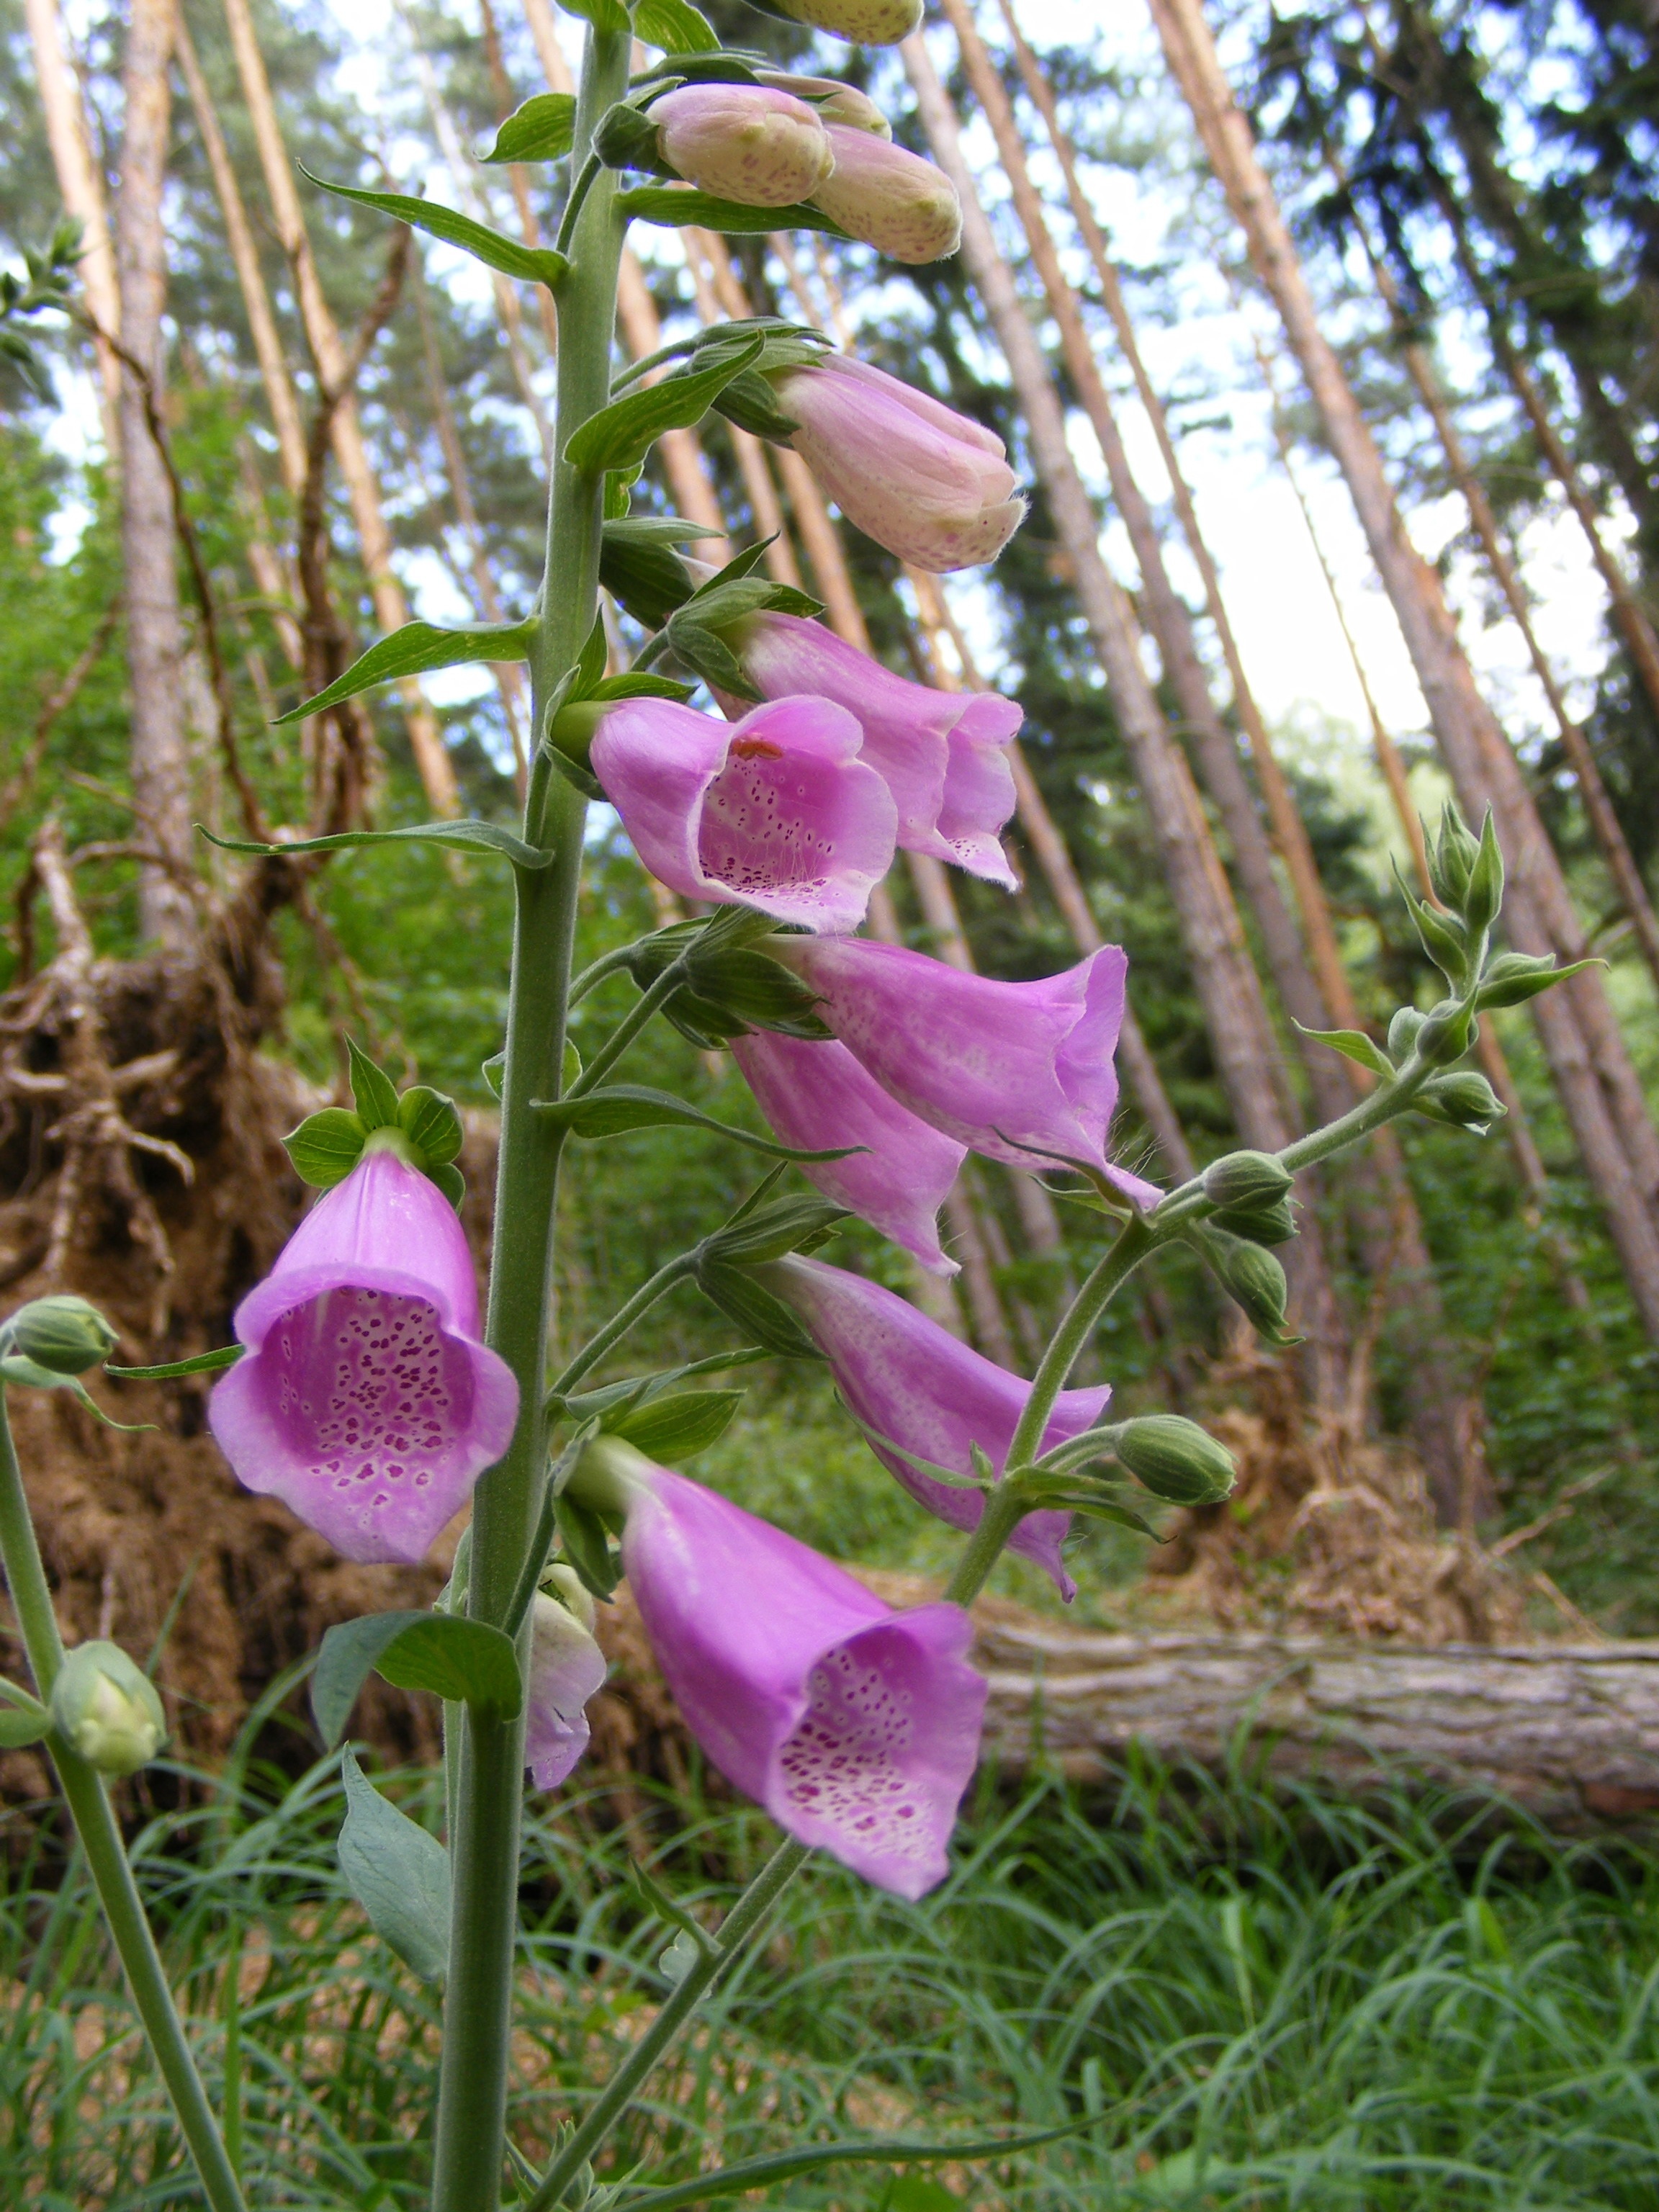
forest, plant, flower, summer, botany, garden, flora, orchid, wildflower, digitalis, flowering plant, forest flower, land plant